Mirza Basheer-ud-Din Mahmood Ahmad

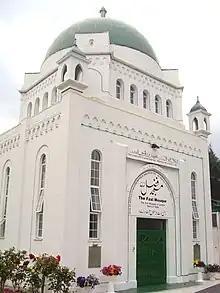
The Fazl Mosque in London, established in 1924

In 1934 Mahmood Ahmad claimed to have been divinely inspired to launch a twofold scheme for the establishment of foreign missions and the moral upbringing of Ahmadis. This initiative called upon members to volunteer themselves for missionary work, and to donate money towards a special fund for propagation in foreign countries during the course of which 46 foreign missions were established.